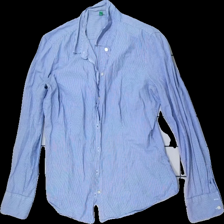
View: front
Type: Shirt
Category: Ladies
Brand: Not in the list
Brand text on label: united colors of benetton
Colors: Blue, White
Material: 100% Cotton
Pattern: Checkered print
Cut: Regular
Season: All
Damage: stain
Damage location: top left
Damage 2: stain
Damage 2 location: top right
Price range: <50
Recommended usage: Recycle
Description: checkered shirt